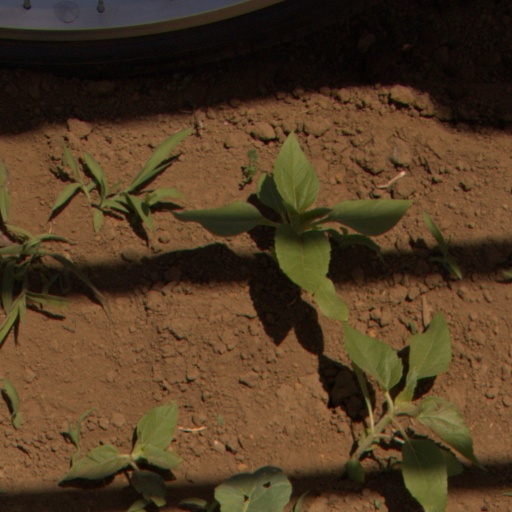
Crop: Jerusalem artichoke